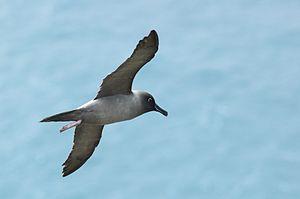
Albatros Fuligineux à dos Clair en vol